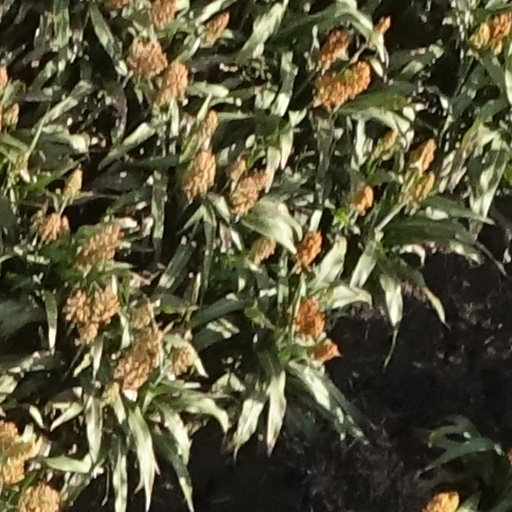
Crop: sorghum